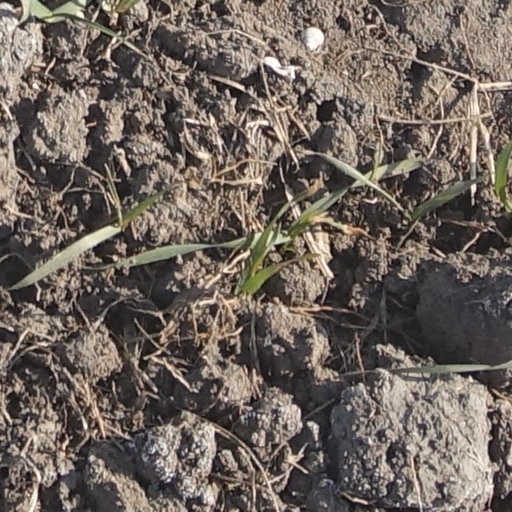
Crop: wheat